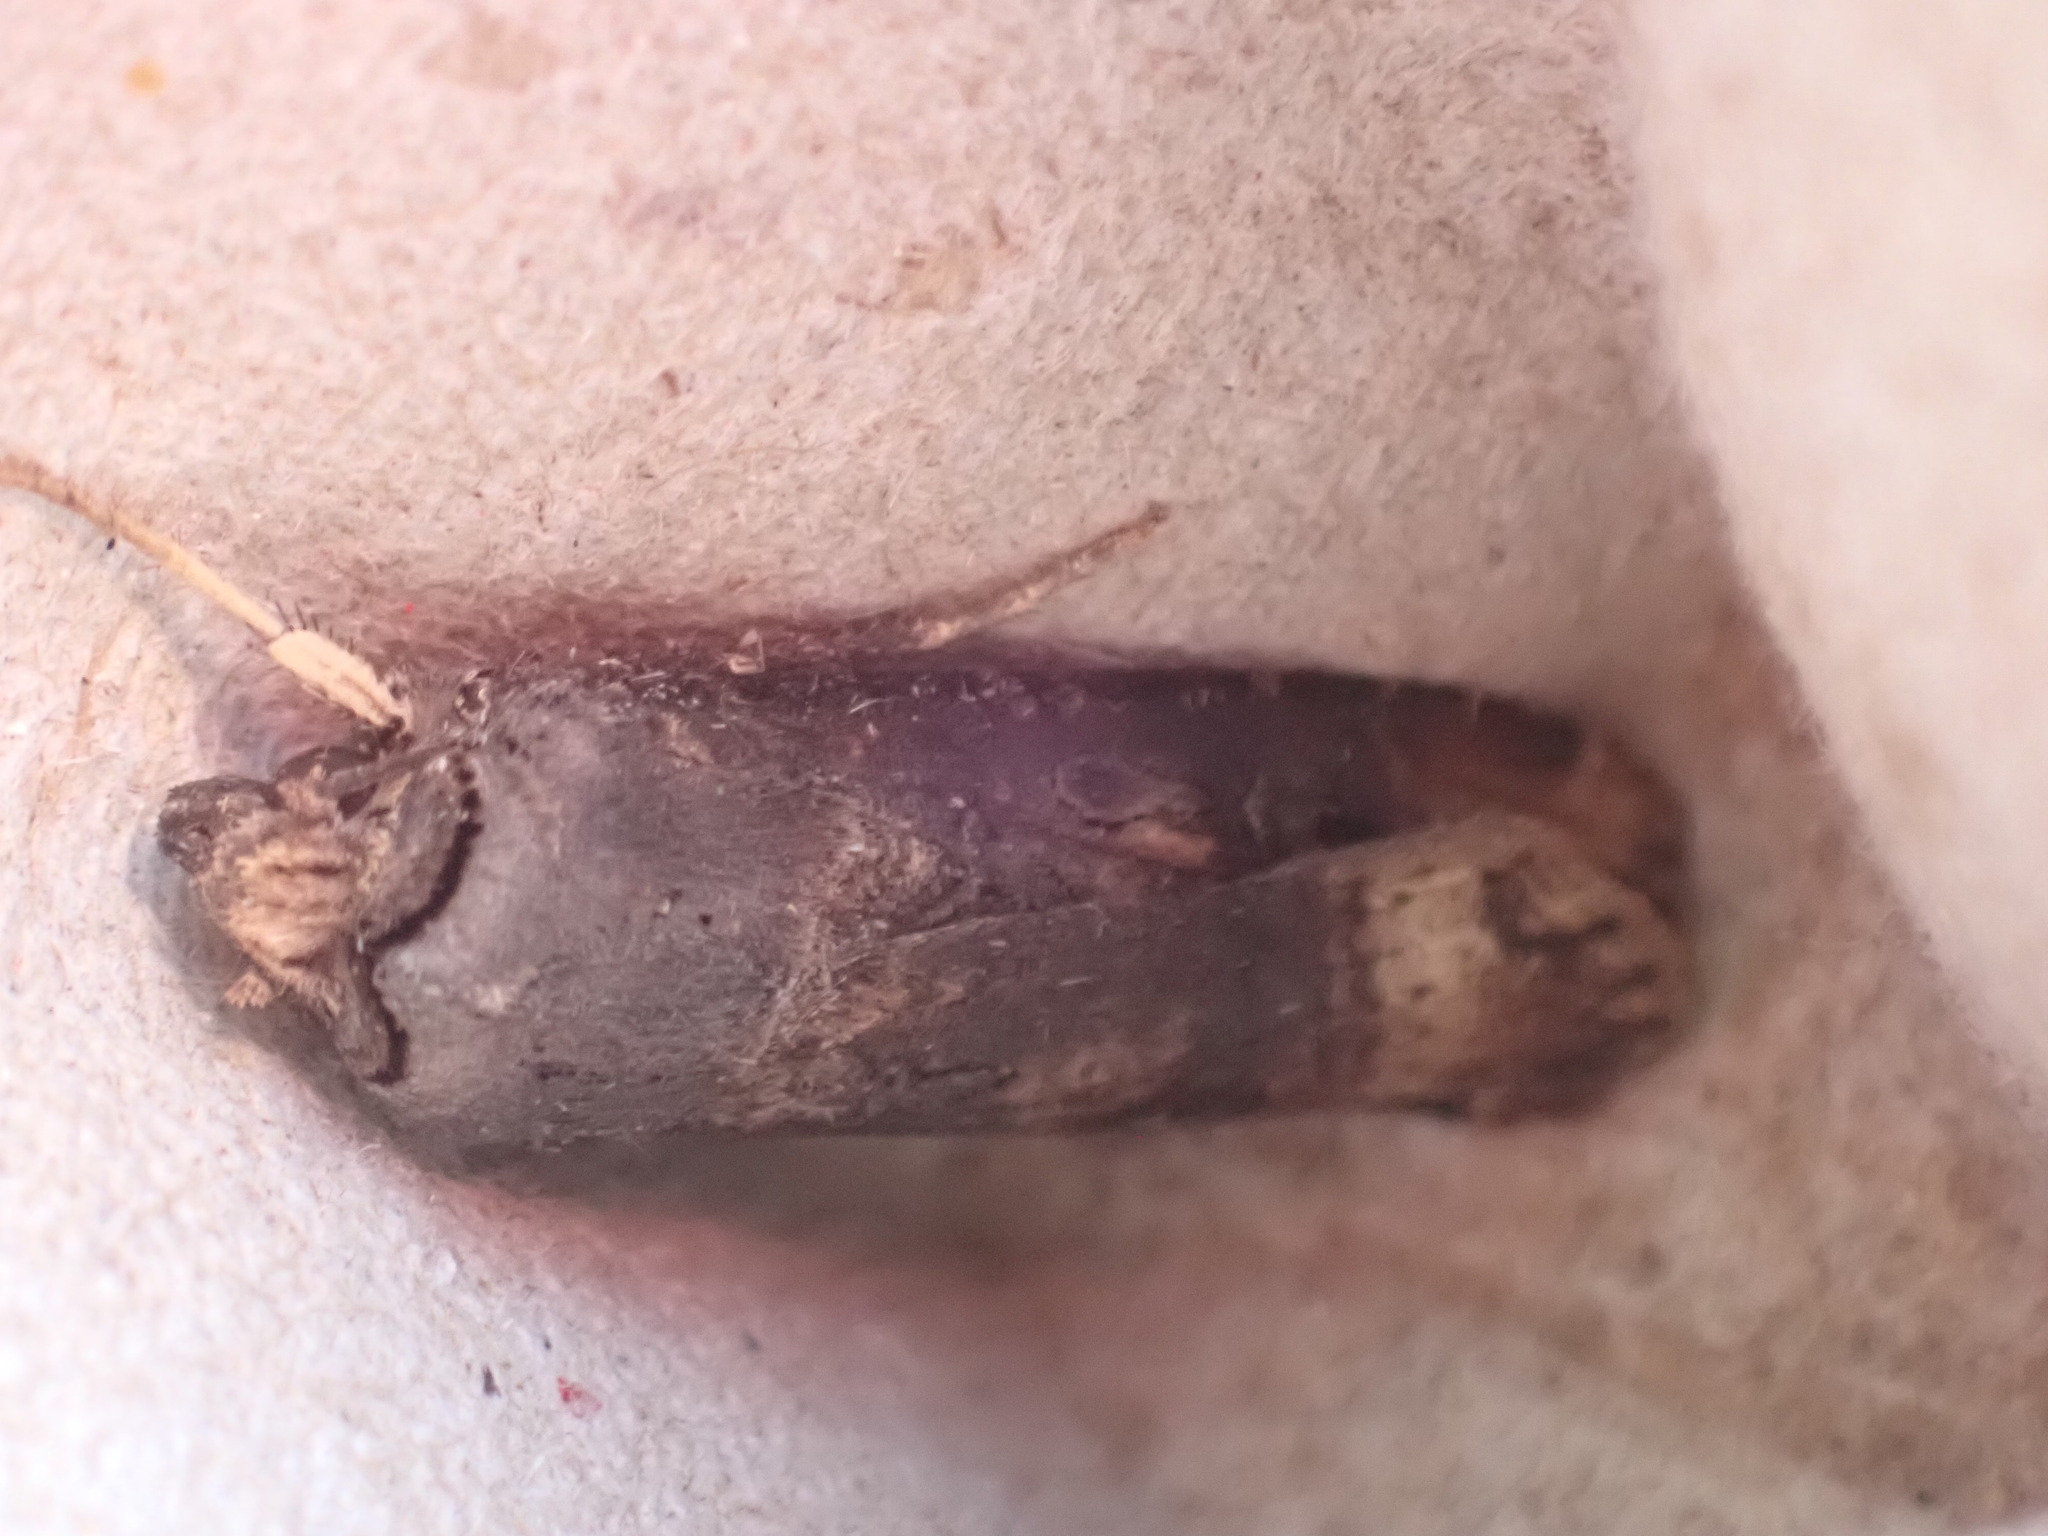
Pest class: cutworms